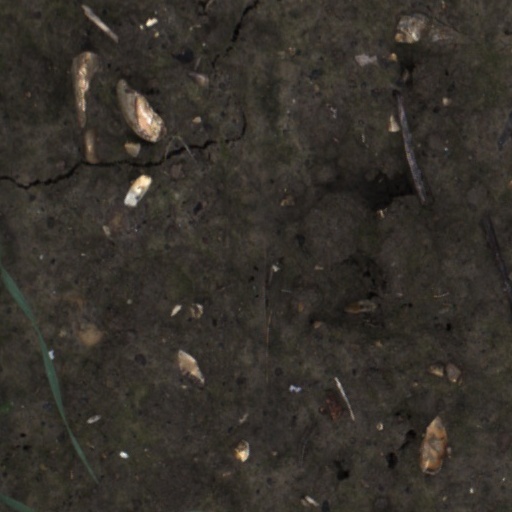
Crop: wheat